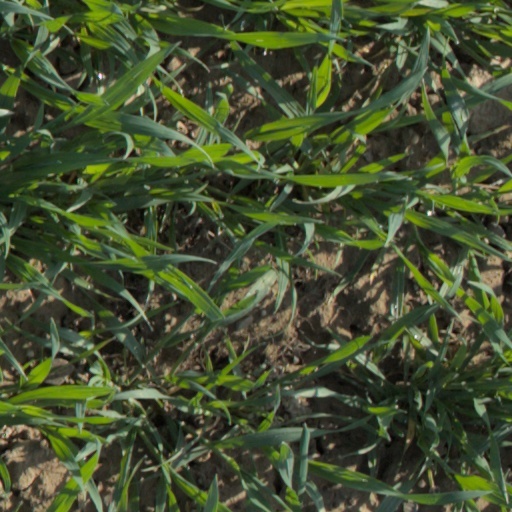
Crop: wheat